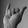
ASL letter: Y